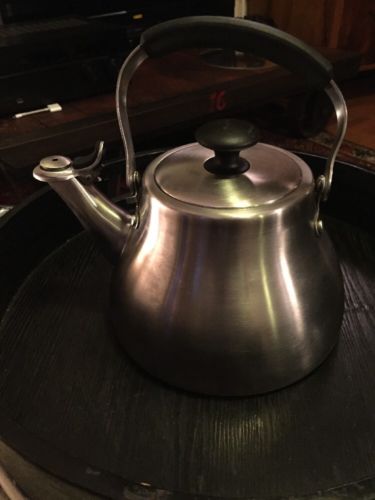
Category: kettle